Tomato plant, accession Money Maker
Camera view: bottom (45 deg); turntable rotation: 330 degrees
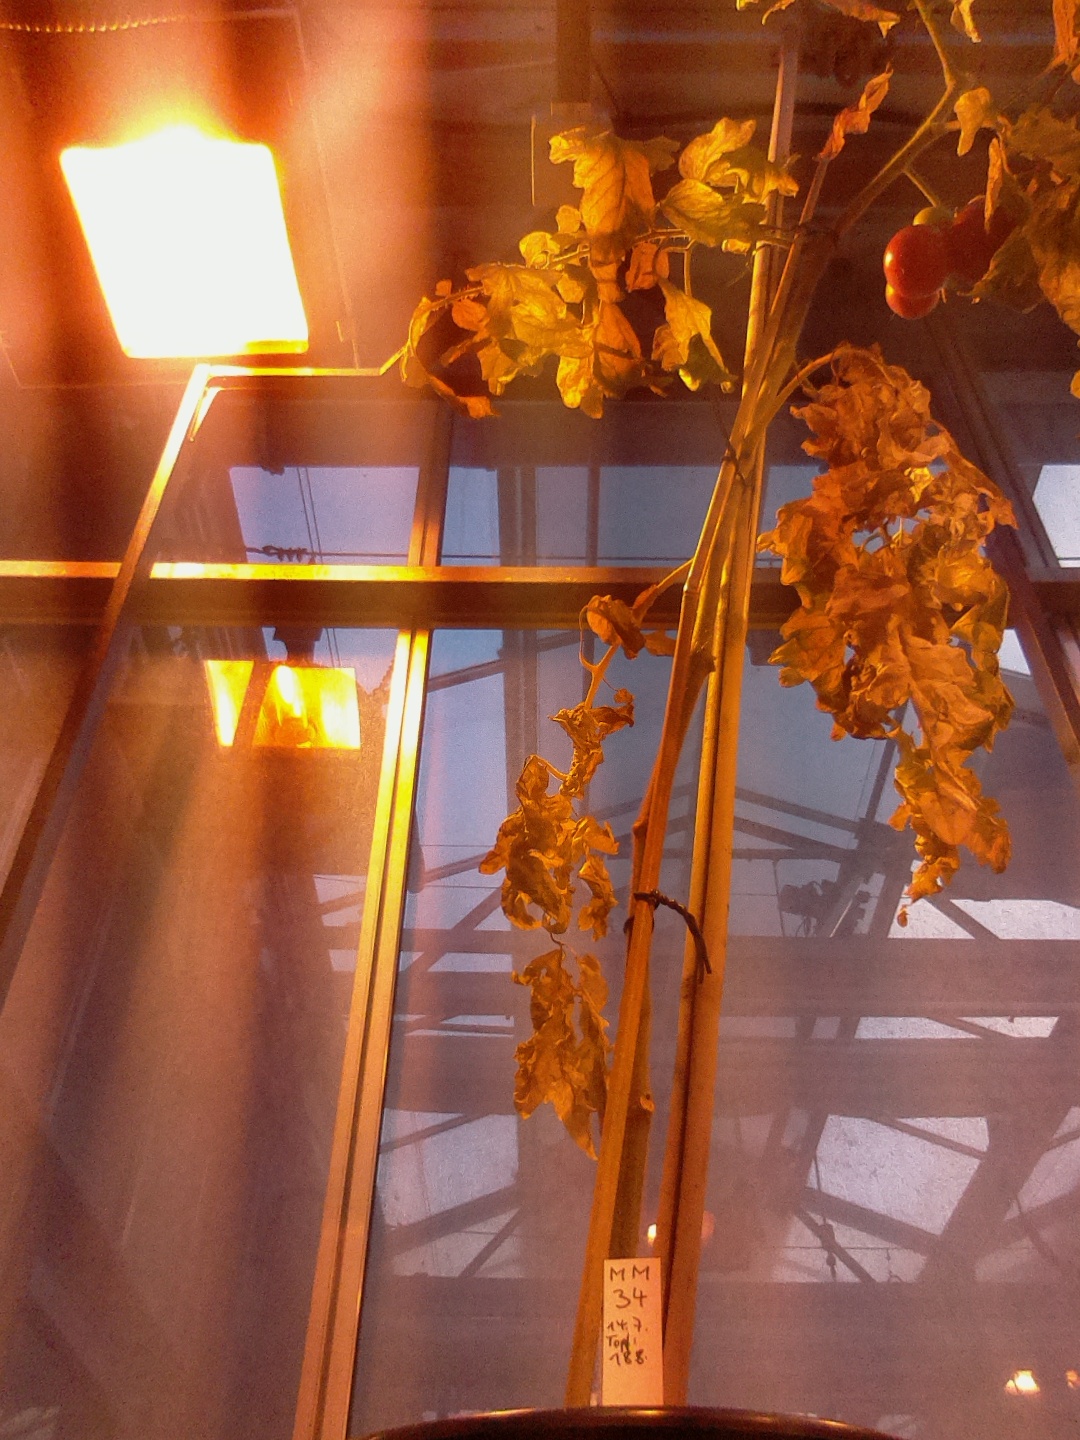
BBCH growth stage 86: 60%-70% of fruits show typical fully ripe color